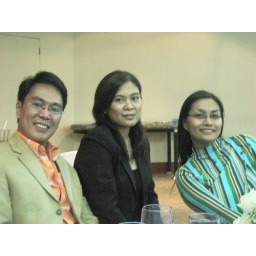
i look soooo dead in between orange and aqua green ...